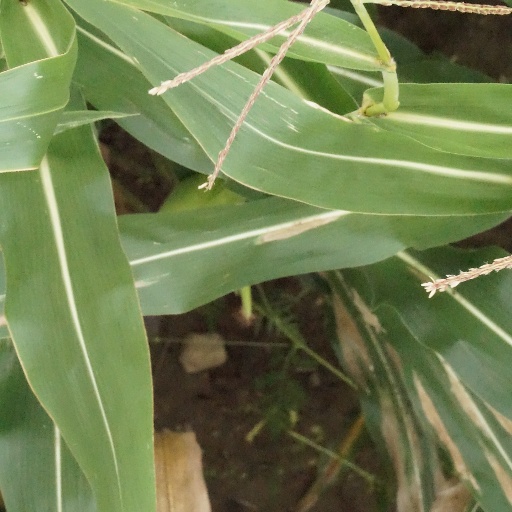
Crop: maize; corn